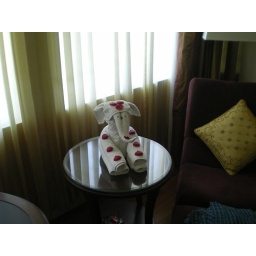
This elephant was made by the Taj Ganges staff from our towels. We couldn't bear to touch him.